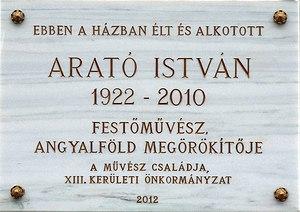
Plaque commémorative à M. István Arató (1922-2010) artist peintre hongrois apposée sur le front de l’immeuble où il vécu et travailla. Elle fut dévoilée le 8 novembre 2012. (40 rue Hegedűs Gyula, Budapest, 13e arr.). Magyar: Arató István (1922-2010) festőművész emléktáblája egykori lakhelyének homlokzatán. Felavatva: 2012. november 8-án. (Budapest, XXI. ker. Szent Imre tér 22.)